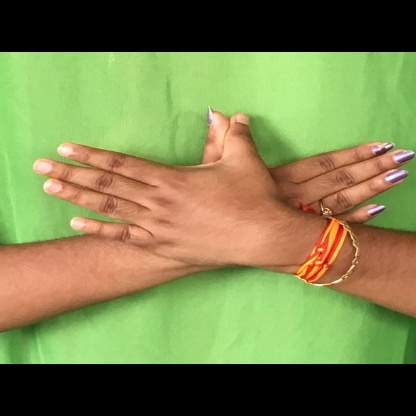
Mudra: Garuda